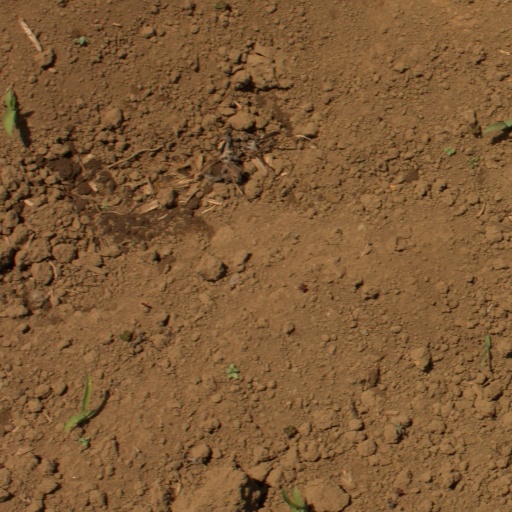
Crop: Jerusalem artichoke